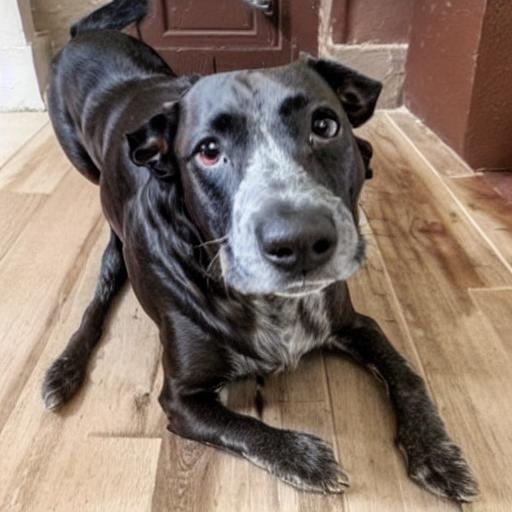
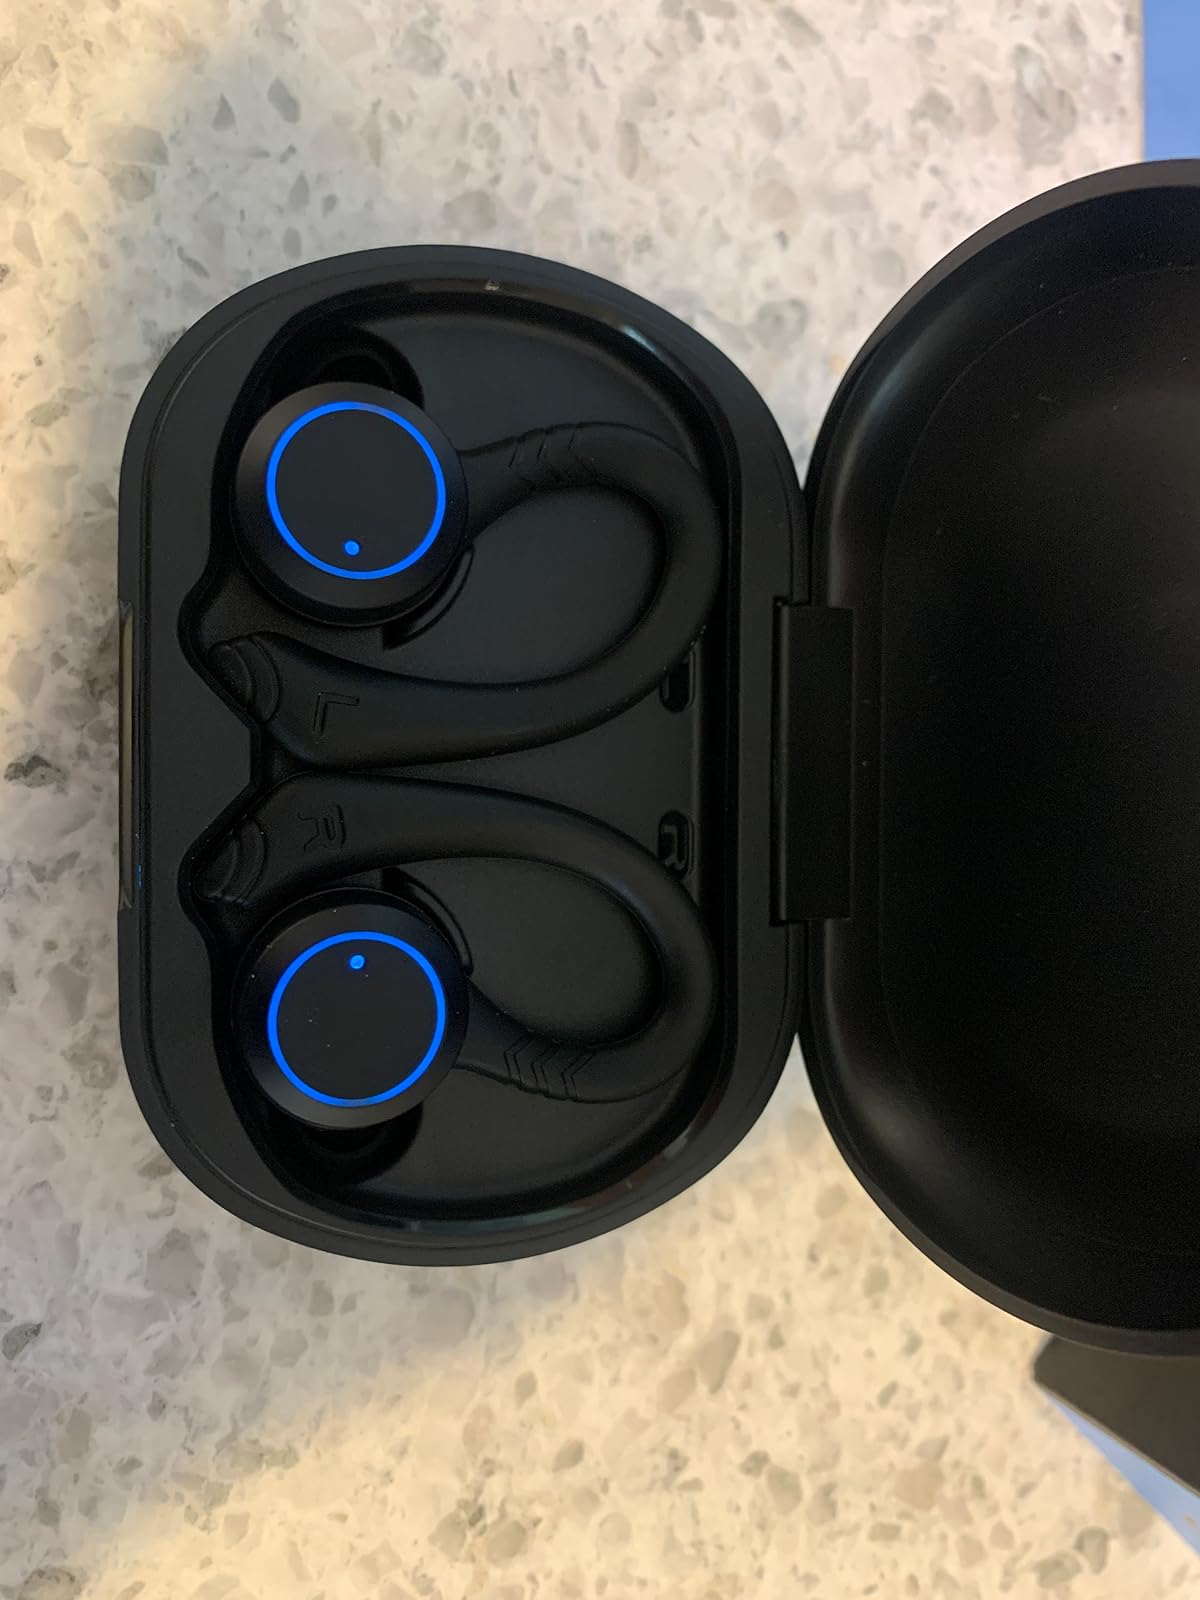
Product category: earbuds
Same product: no